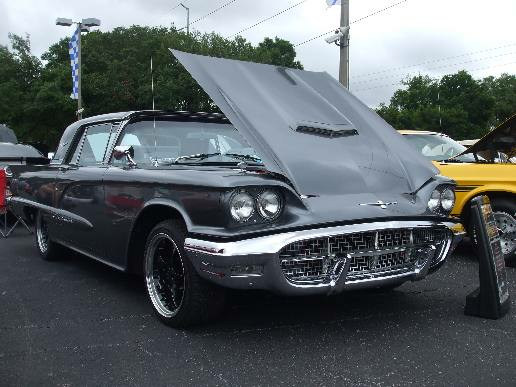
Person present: No